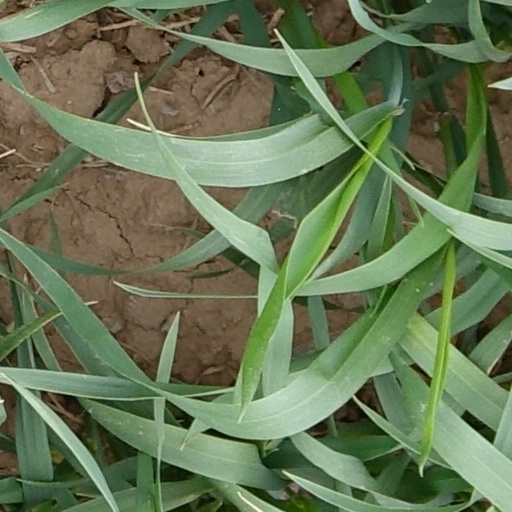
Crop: wheat